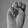
ASL letter: M